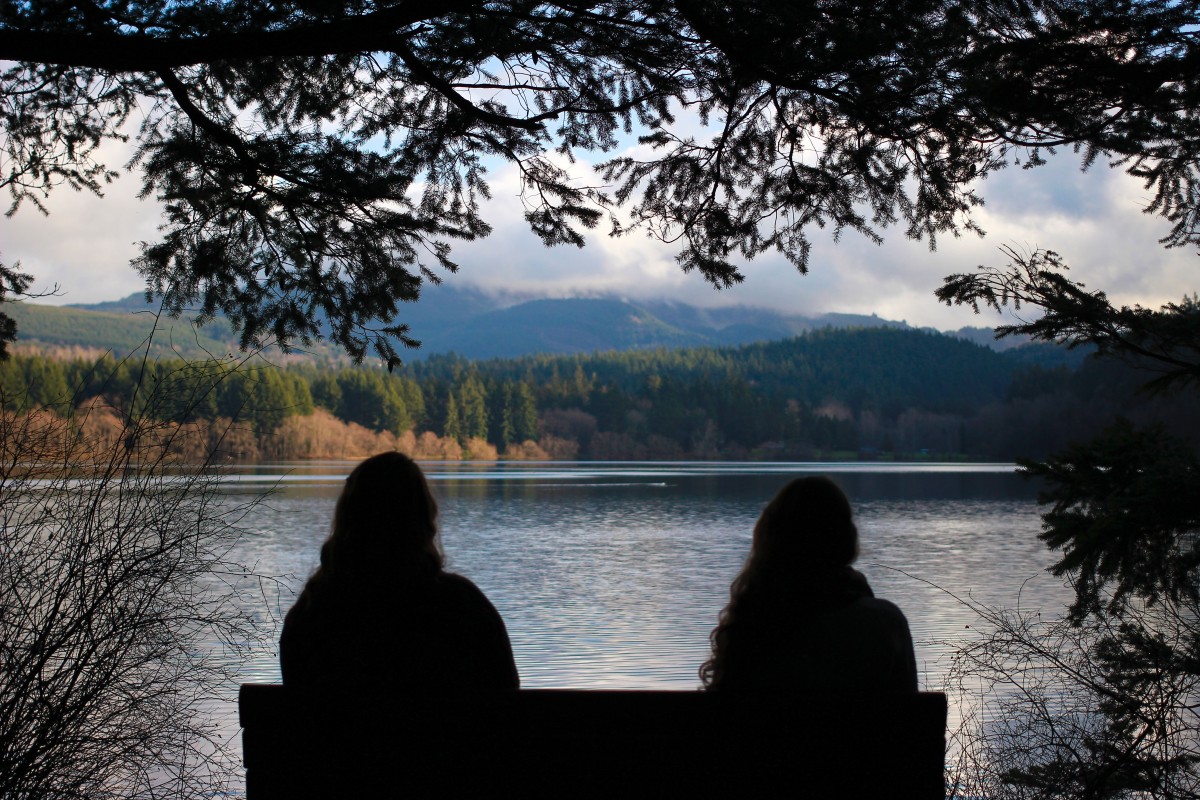
Tags: nature, sunset, morning, lake, river, dusk, evening, reflection, reservoir, body of water, loch